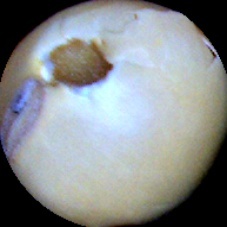
Label: Broken